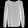
Label: Shirt